Northwest India

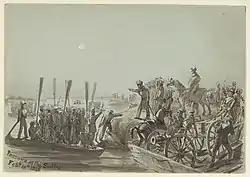
British troops crossing the Sutlej river in 1846 during the First Anglo-Sikh war.

In 1835, the East India Company stopped recognising the authority of the Shahenshah of Hindustan, at that time Akbar II, and downgraded him to King of Delhi. In 1843, Sindh was annexed into British India. British historian John Keay notes that while most of British India had generally been consolidated through treaties and more nonviolent means, much of the northwest in what is now Pakistan had to be physically conquered. The East India Company annexed parts of the Sikh Empire in 1846 in the aftermath of ruler Ranjit Singh's death and re-established the Kingdom of Kashmir, and the entire Sikh Empire, having been weakened by internal divisions and political mismanagement, fell to the British in 1849 in the Second Anglo-Sikh War. In 1856, the Company annexed the Kingdom of Awadh.